Peri Pascha

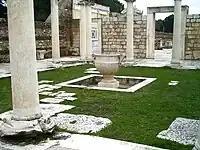
Remains of the Sardis Synagogue. Near present-day Sart in the Manisa province of Turkey.

Peri Pascha (Greek: Περὶ Πάσχα) (English title On the Pascha) is a 2nd-century homily of Melito of Sardis written between A.D.160 and 170 in Asia Minor. It was discovered last century and first published in 1940. It describes Christian doctrine on the Paschal mystery in the style of Second Sophistic period. It was originally conjectured to have probably been recited with the kind of cantillation customary in scripture reading.